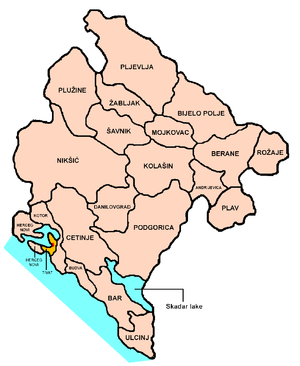
Tivat est une ville et une municipalité du Monténégro. En 2003, la ville comptait 9 467 habitants et la municipalité 13 630.